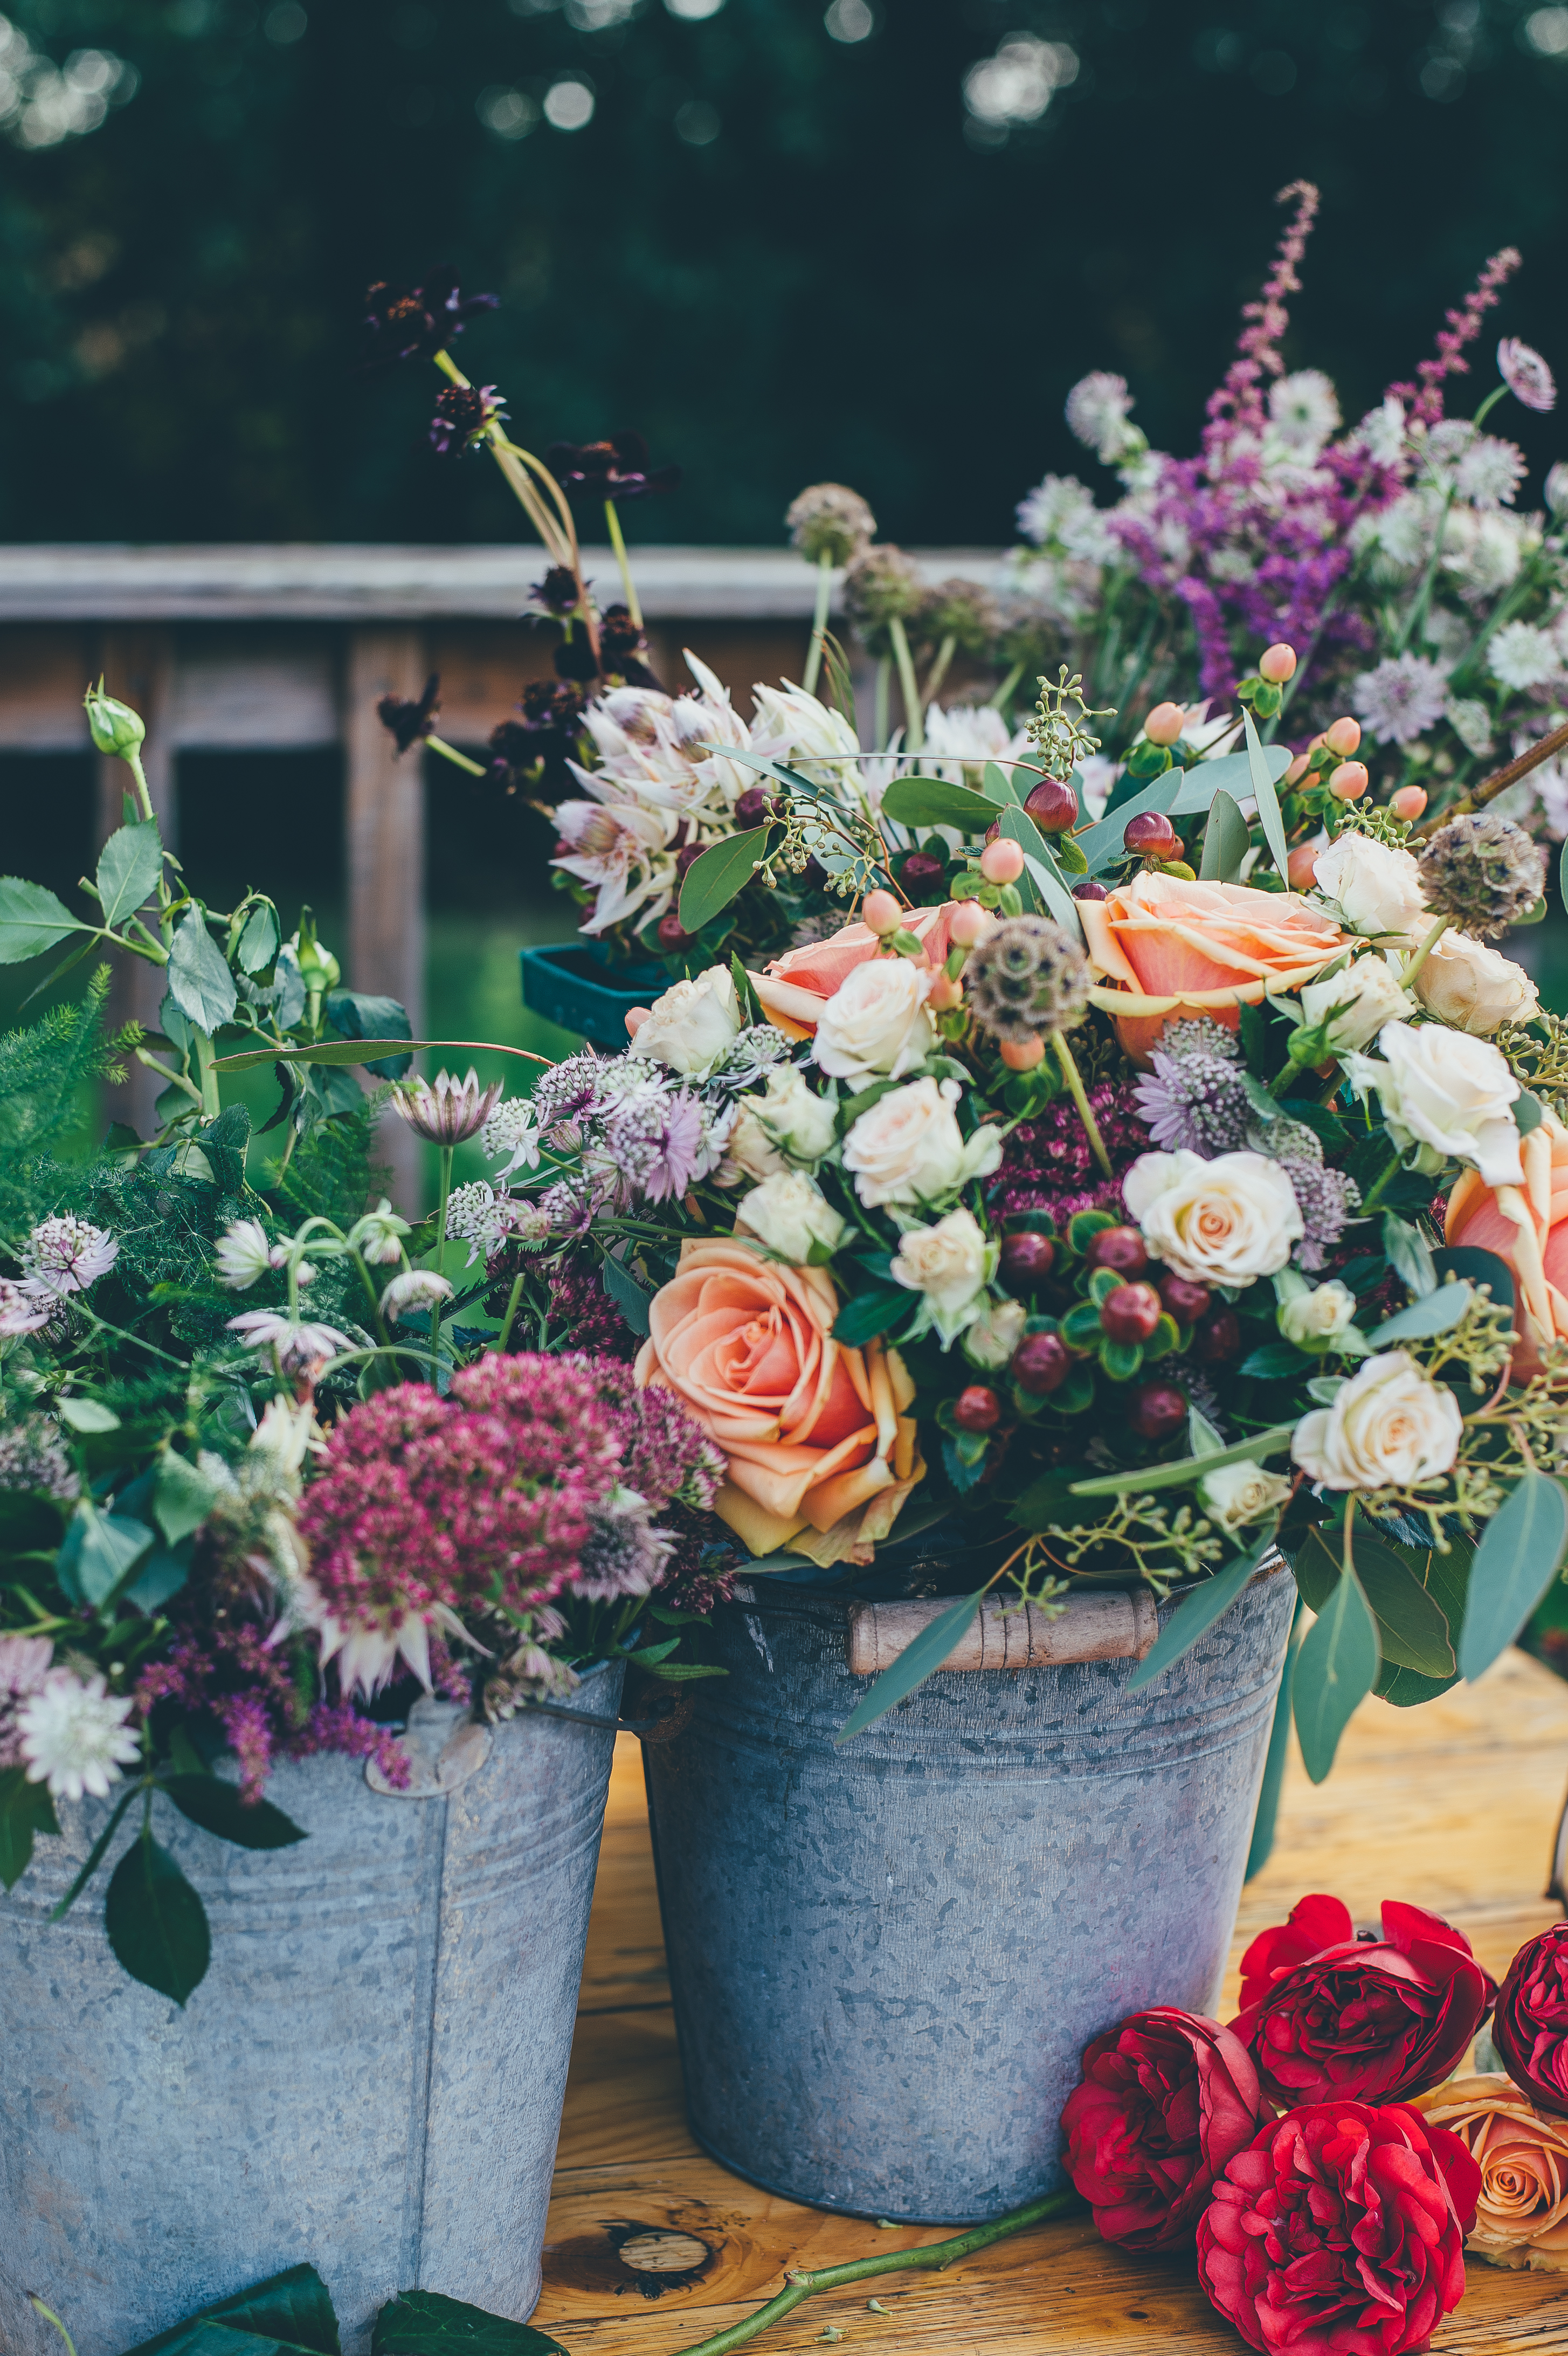
plant, flower, bouquet, rose, flora, still life, painting, flower arrangement, arrangement, art, floristry, flowering plant, garden roses, flower bouquet, floral design, centrepiece, land plant, flower arranging